Mega Man Battle Network 6

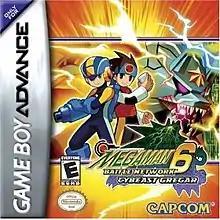
North American "Cybeast Gregar" box art

"Battle Network 6" marks the end of the "Battle Network" series, as shown in the ending, although this wasn't initially the case; the developers stated the decision to end the series was only made part-way through development, and after several of the graphics were re-done. The international versions of the games also removed a significant amount of content, primarily due to Konami not localizing "Shin Bokura no Taiyō: Sabata's Counterattack" for Western territories.